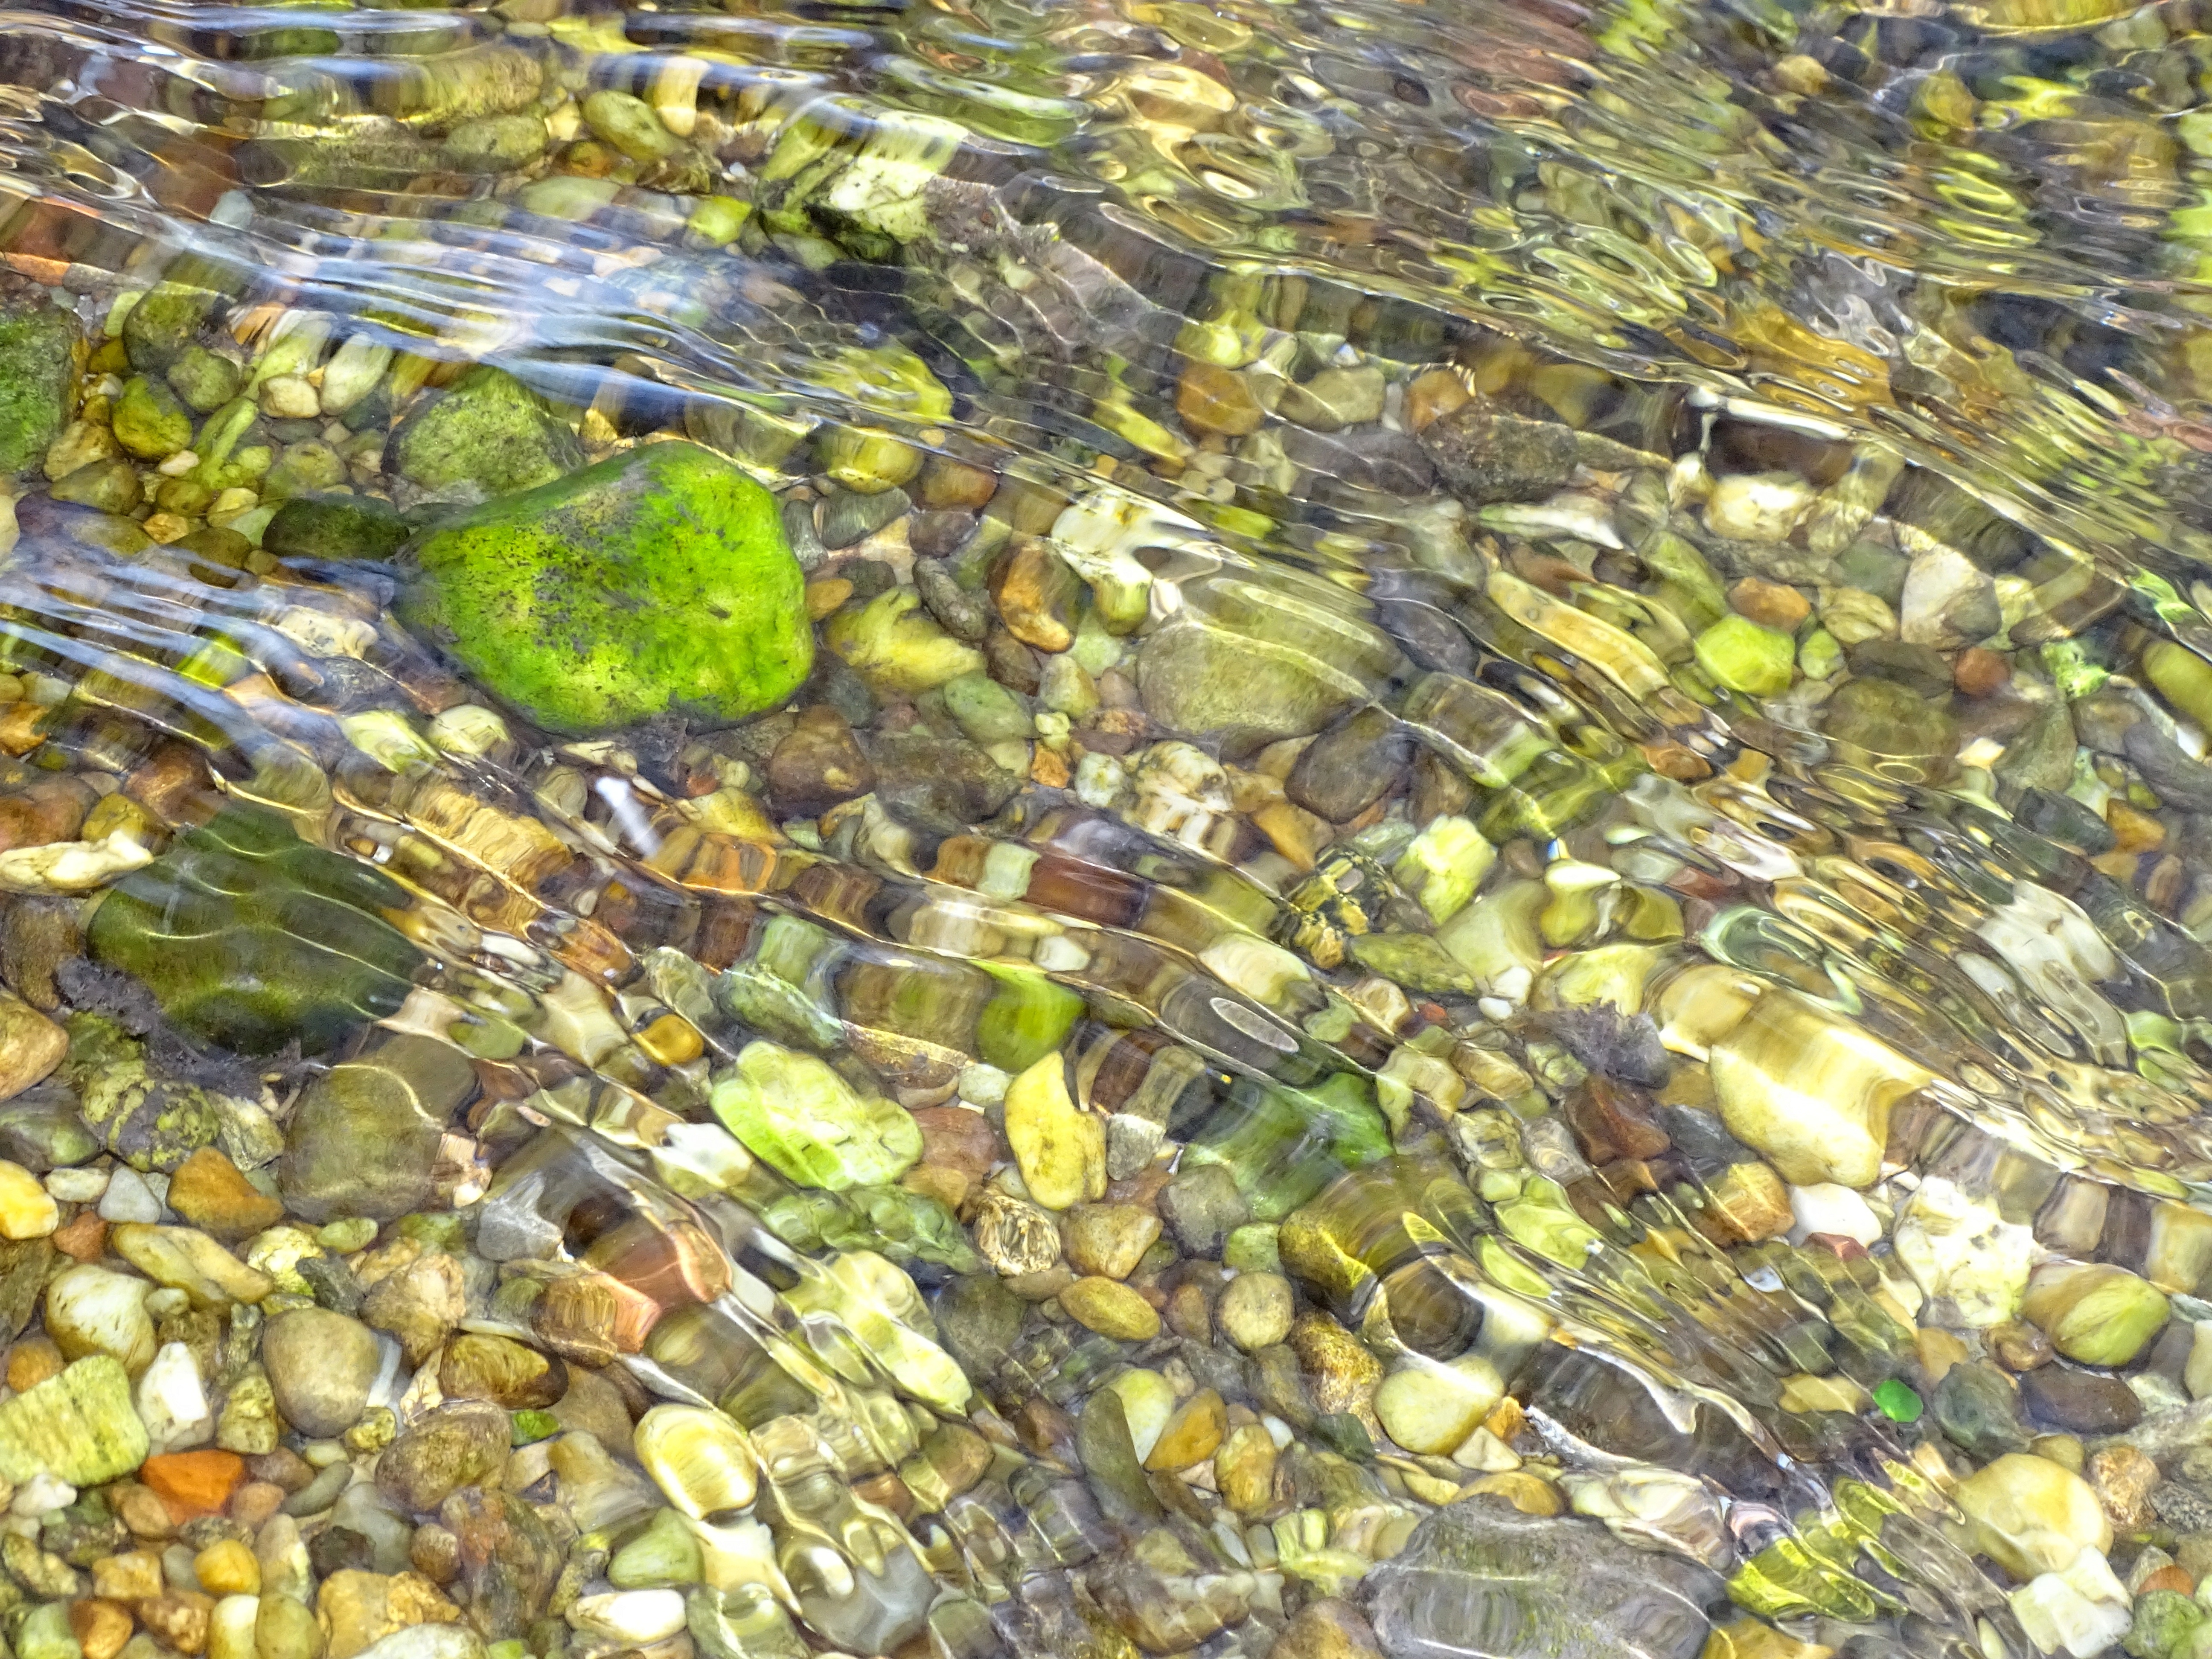
water, rock, leaf, river, pond, stream, flow, seaweed, autumn, stones, algae, habitat, ecosystem, fish pond